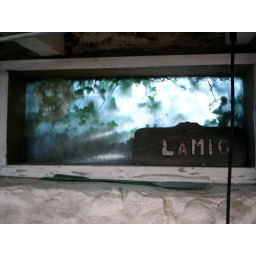
This was a basement window at the Backwards Egg Farm near the EggGod machine and near the roofline.